Thomasville Commercial Historic District

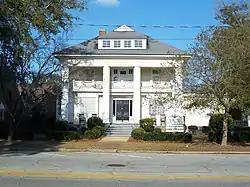

Thomasville Commercial Historic District is a historic district that was listed on the National Register of Historic Places in 1984 and was both increased and decreased in 2004. The modified district, about in size, then included 123 contributing buildings, three contributing structures, and a contributing object, as well as 65 non-contributing buildings.